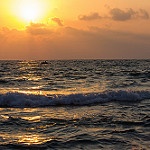
Label: sea